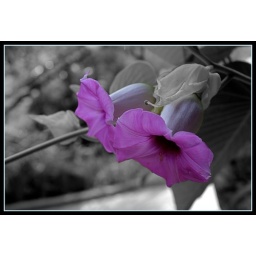
flower in black and white